Baseball

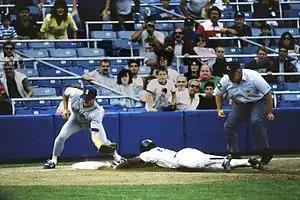
Rickey Henderson—the major leagues' all-time leader in runs and stolen bases—stealing third base in a 1988 game

In clock-limited sports, games often end with a team that holds the lead killing the clock rather than competing aggressively against the opposing team. In contrast, baseball has no clock, thus a team cannot win without getting the last batter out and rallies are not constrained by time. At almost any turn in any baseball game, the most advantageous strategy is some form of aggressive strategy. Whereas, in the case of multi-day Test and first-class cricket, the possibility of a draw (which occurs because of the restrictions on time, which like in baseball, originally did not exist) often encourages a team that is batting last and well behind, to bat defensively and run out the clock, giving up any faint chance at a win, to avoid an overall loss.